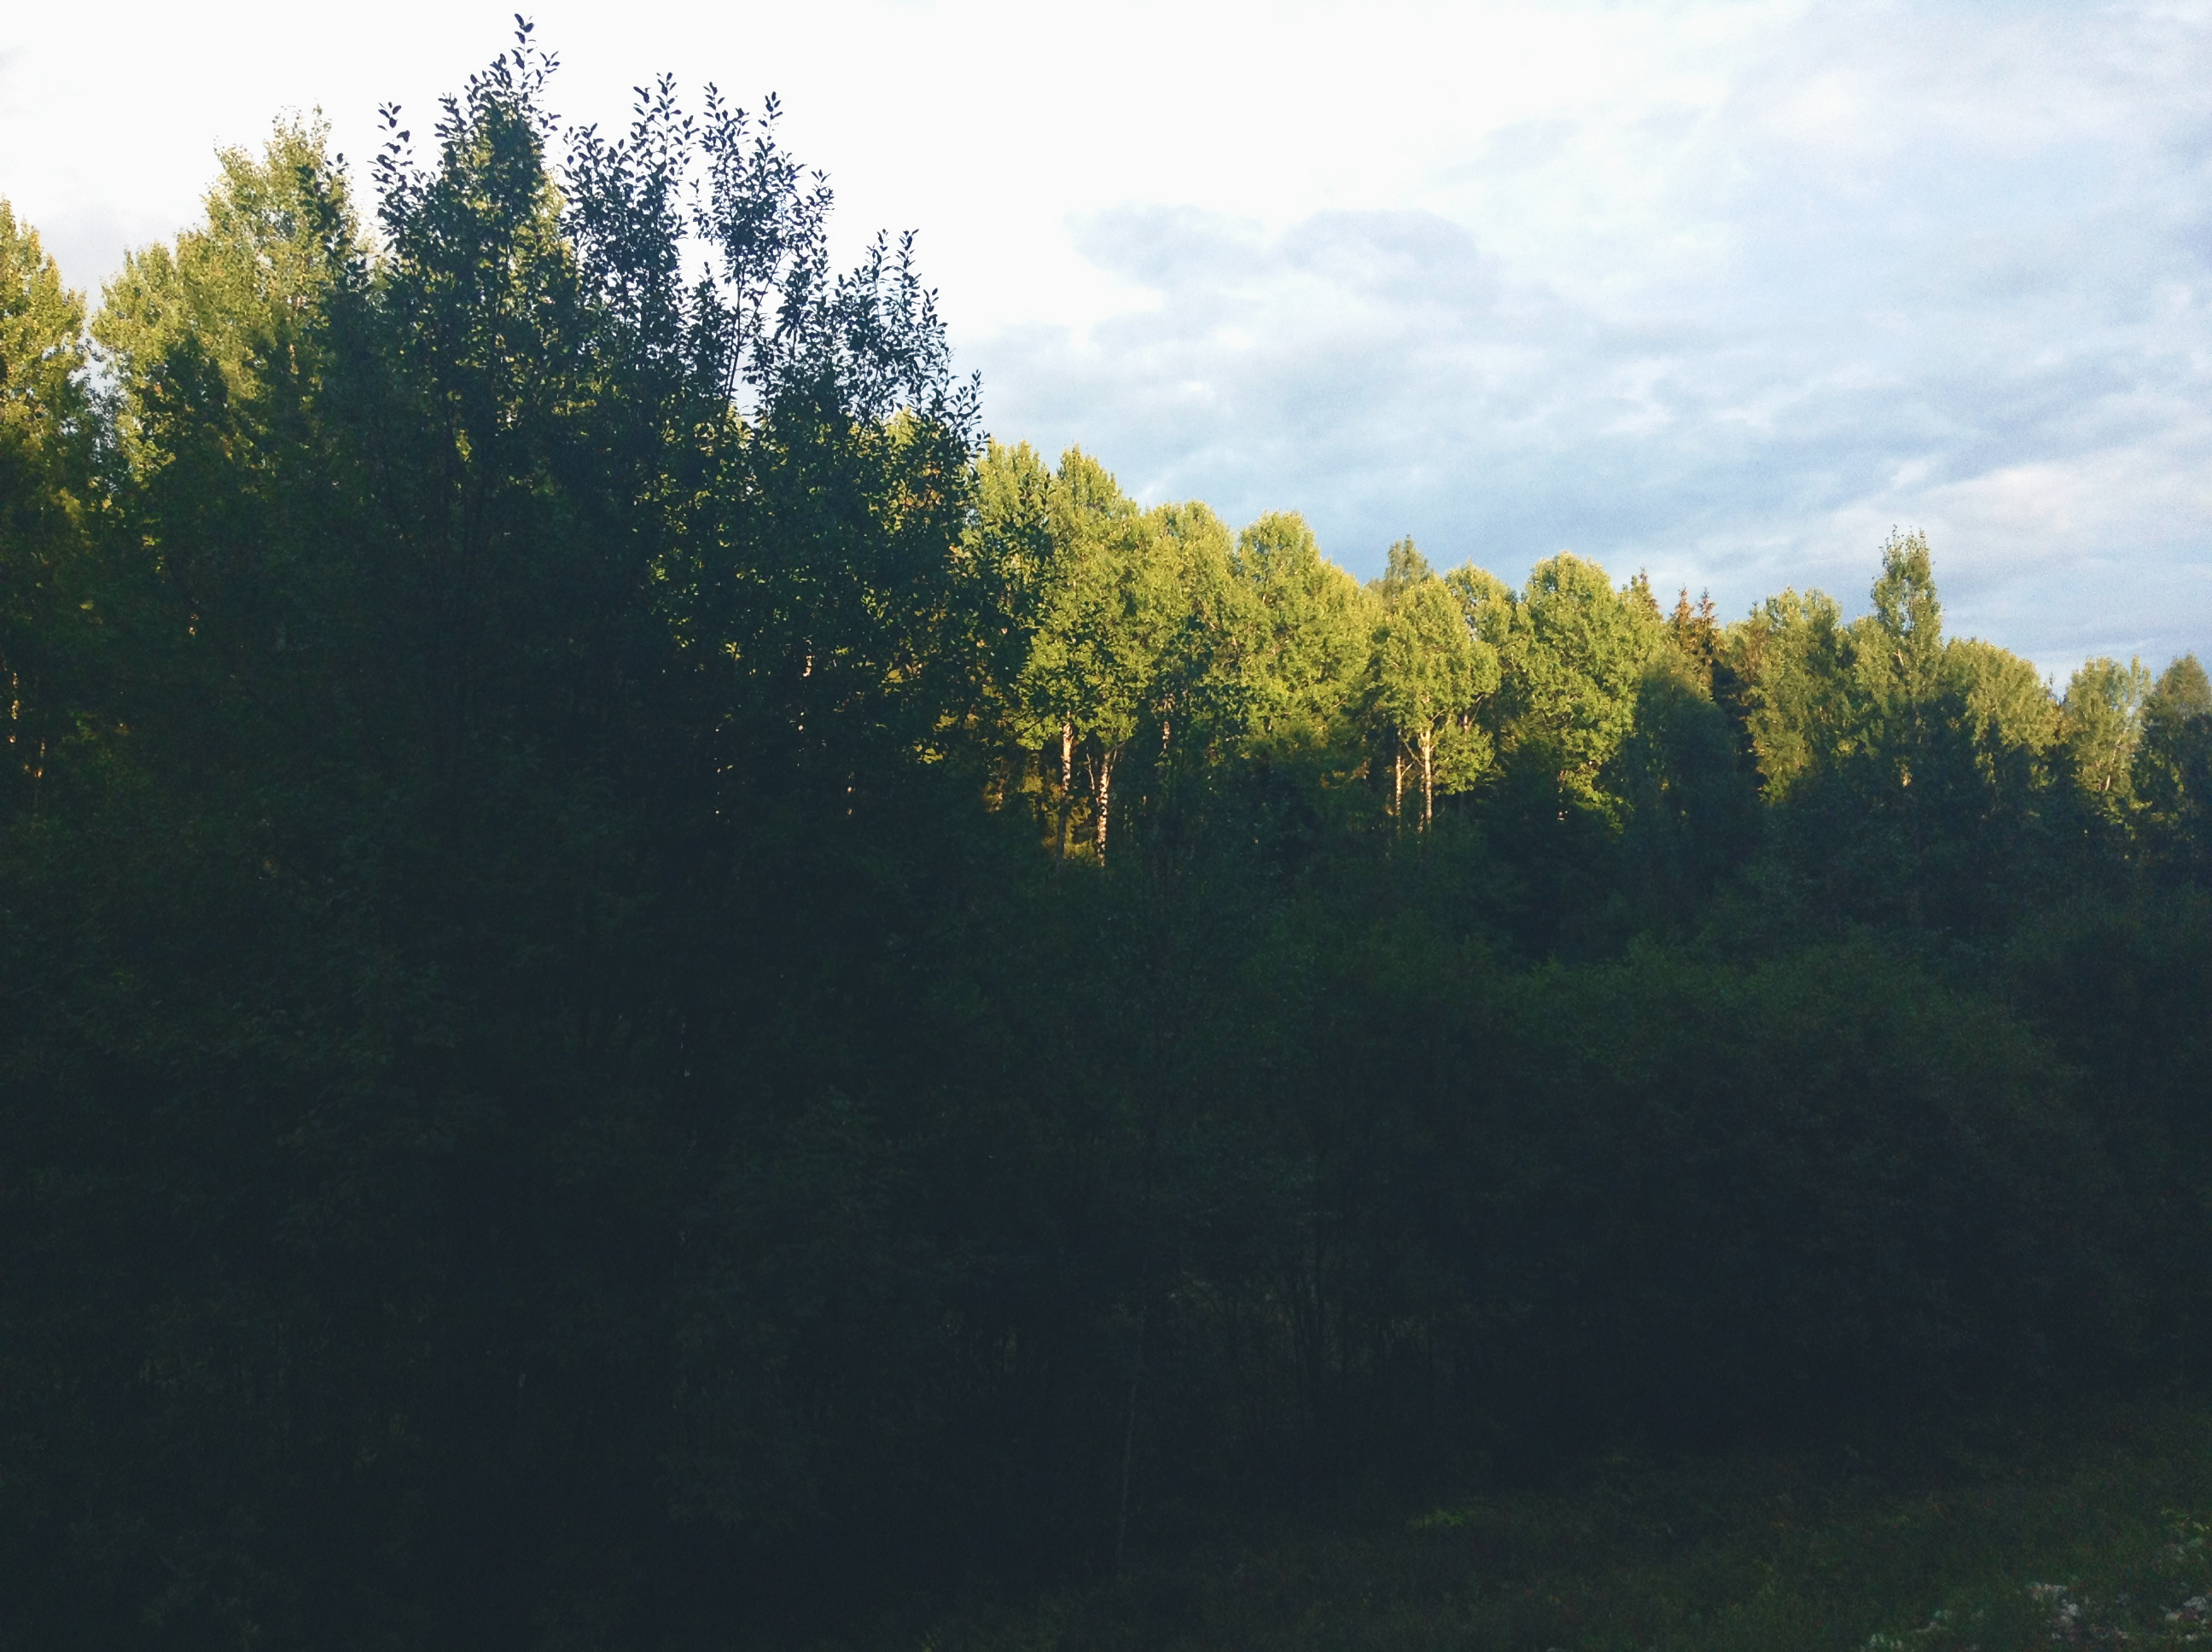
images, cloud, sky, plant community, plant, natural landscape, house, evergreen, bank, woody plant, shrub, grassland, tree, Tints and shades, meadow, landscape, horizon, road, forest, grass, hill, cumulus, woodland, temperate broadleaf and mixed forest, prairie, reservoir, jungle, pasture, field, conifer, wildlife, meteorological phenomenon, spruce fir forest, old growth forest, reflection, temperate coniferous forest, tropical and subtropical coniferous forests, plantation, garden, shrubland, evening, valdivian temperate rain forest, rainforest, Northern hardwood forest, darkness, flowering plant, fir, pine family, autumn, farm